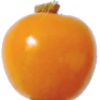
Label: physalis